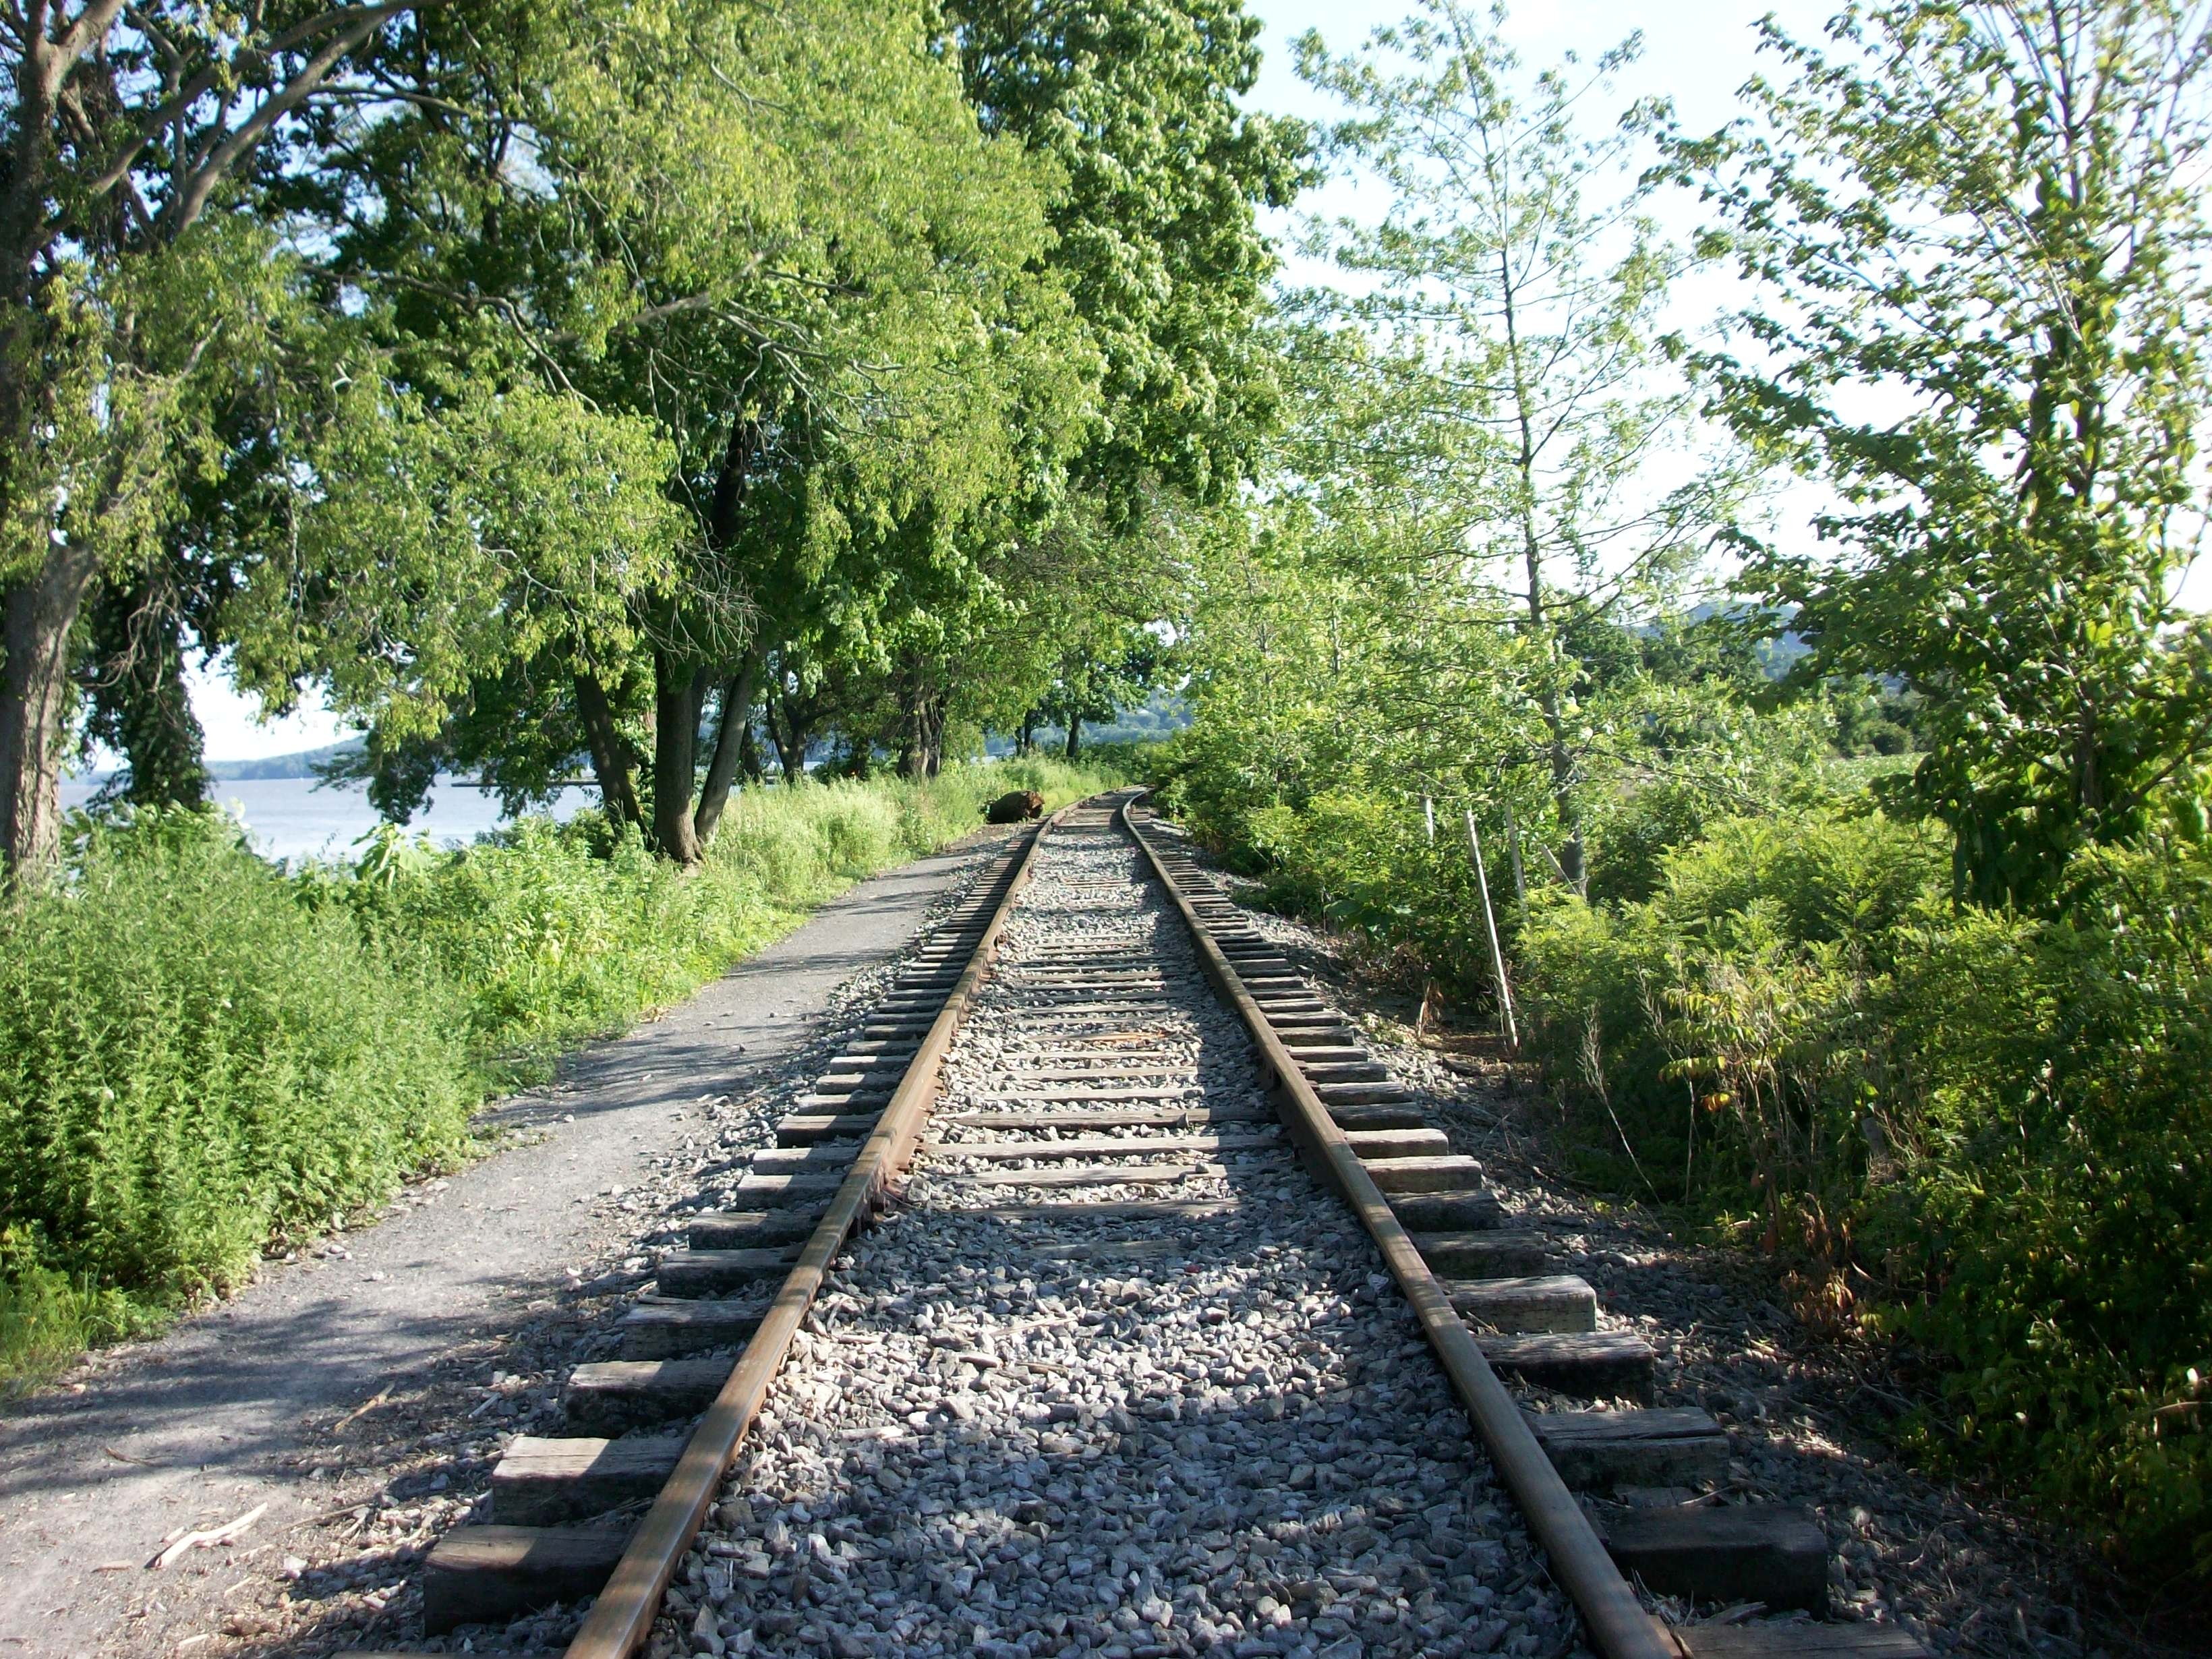
landscape, nature, forest, outdoor, wilderness, track, railway, railroad, trail, view, rail, land, travel, transit, transport, wild, environment, vehicle, scenic, natural, scenery, waterway, locomotive, train tracks, rail transport, rolling stock